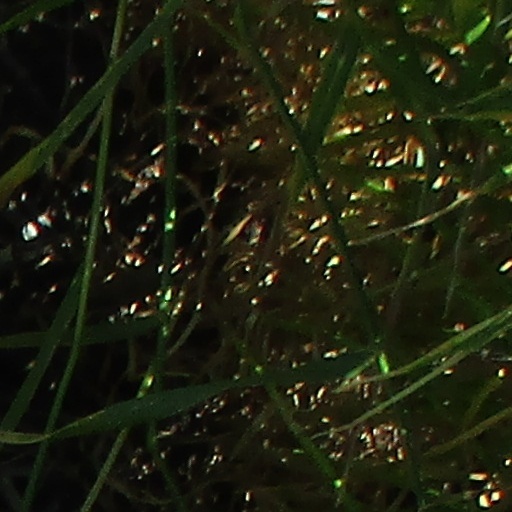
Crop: wheat